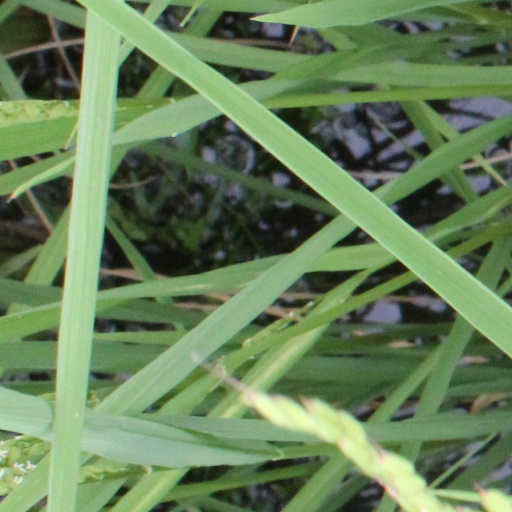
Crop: rice